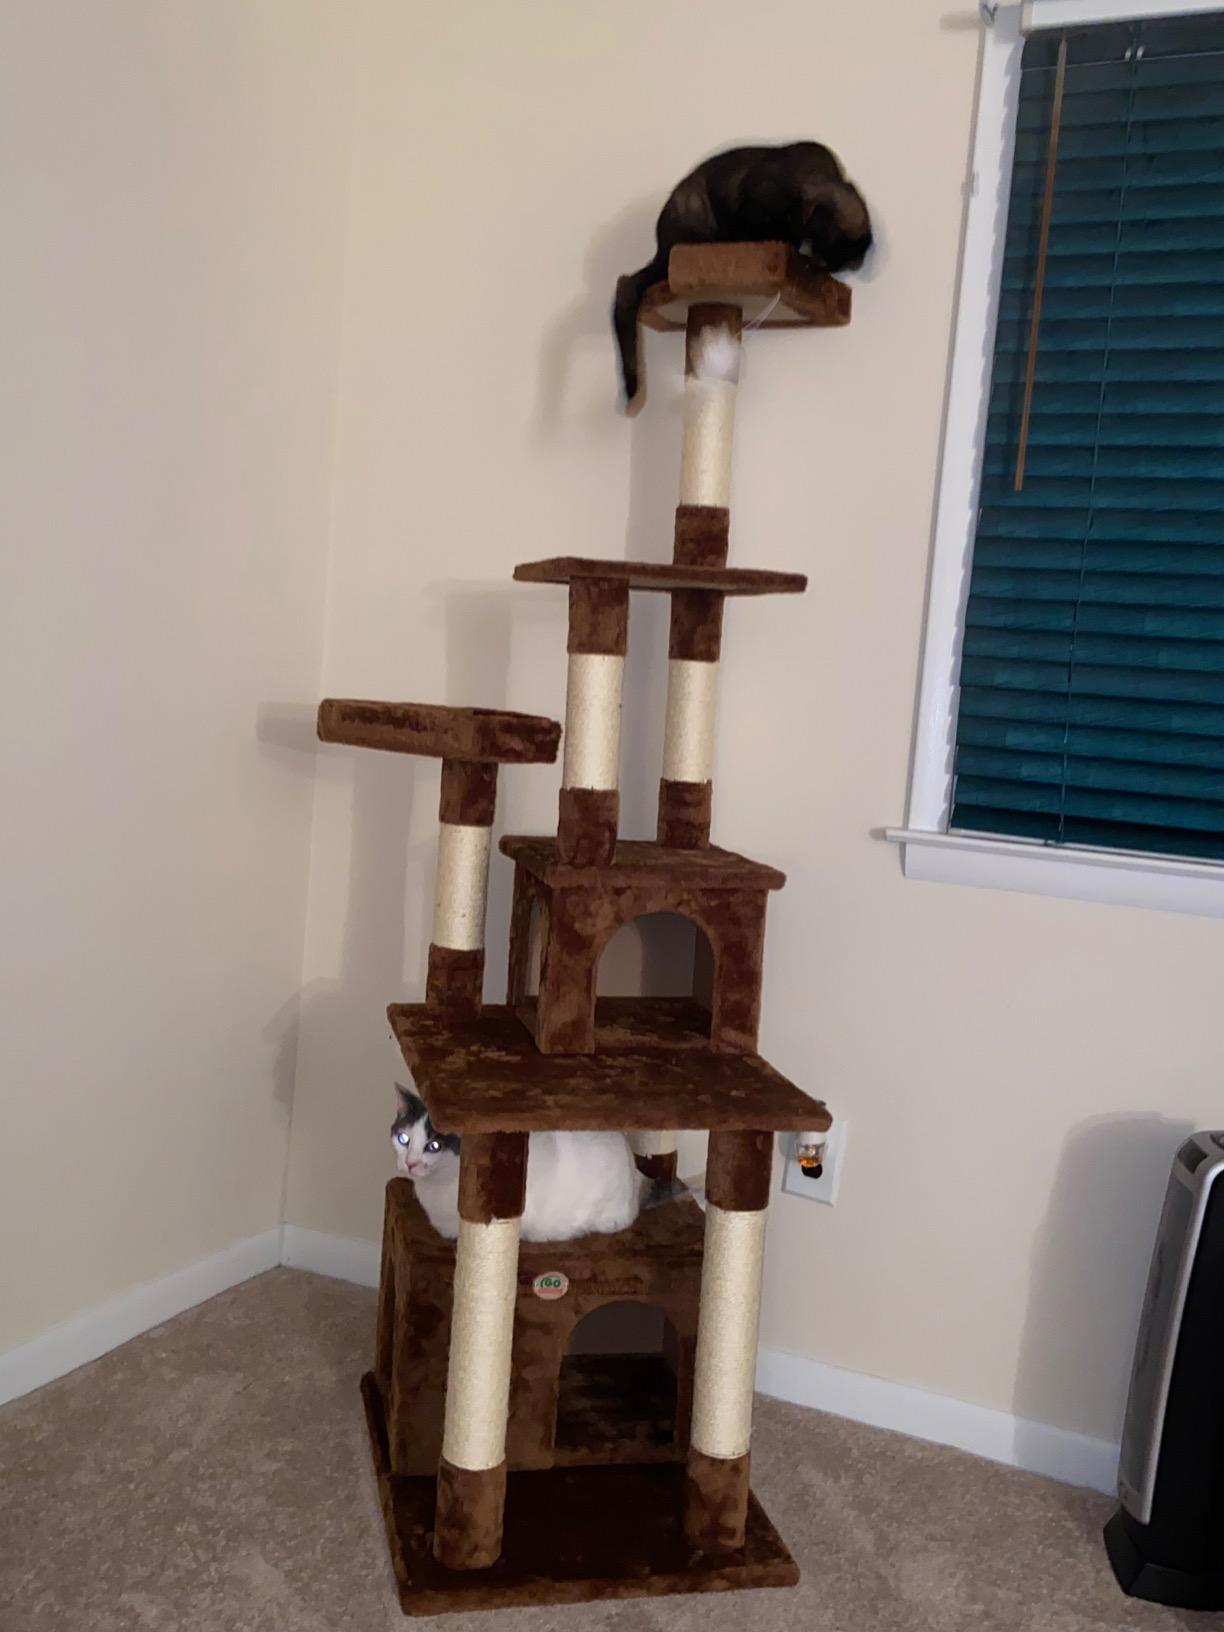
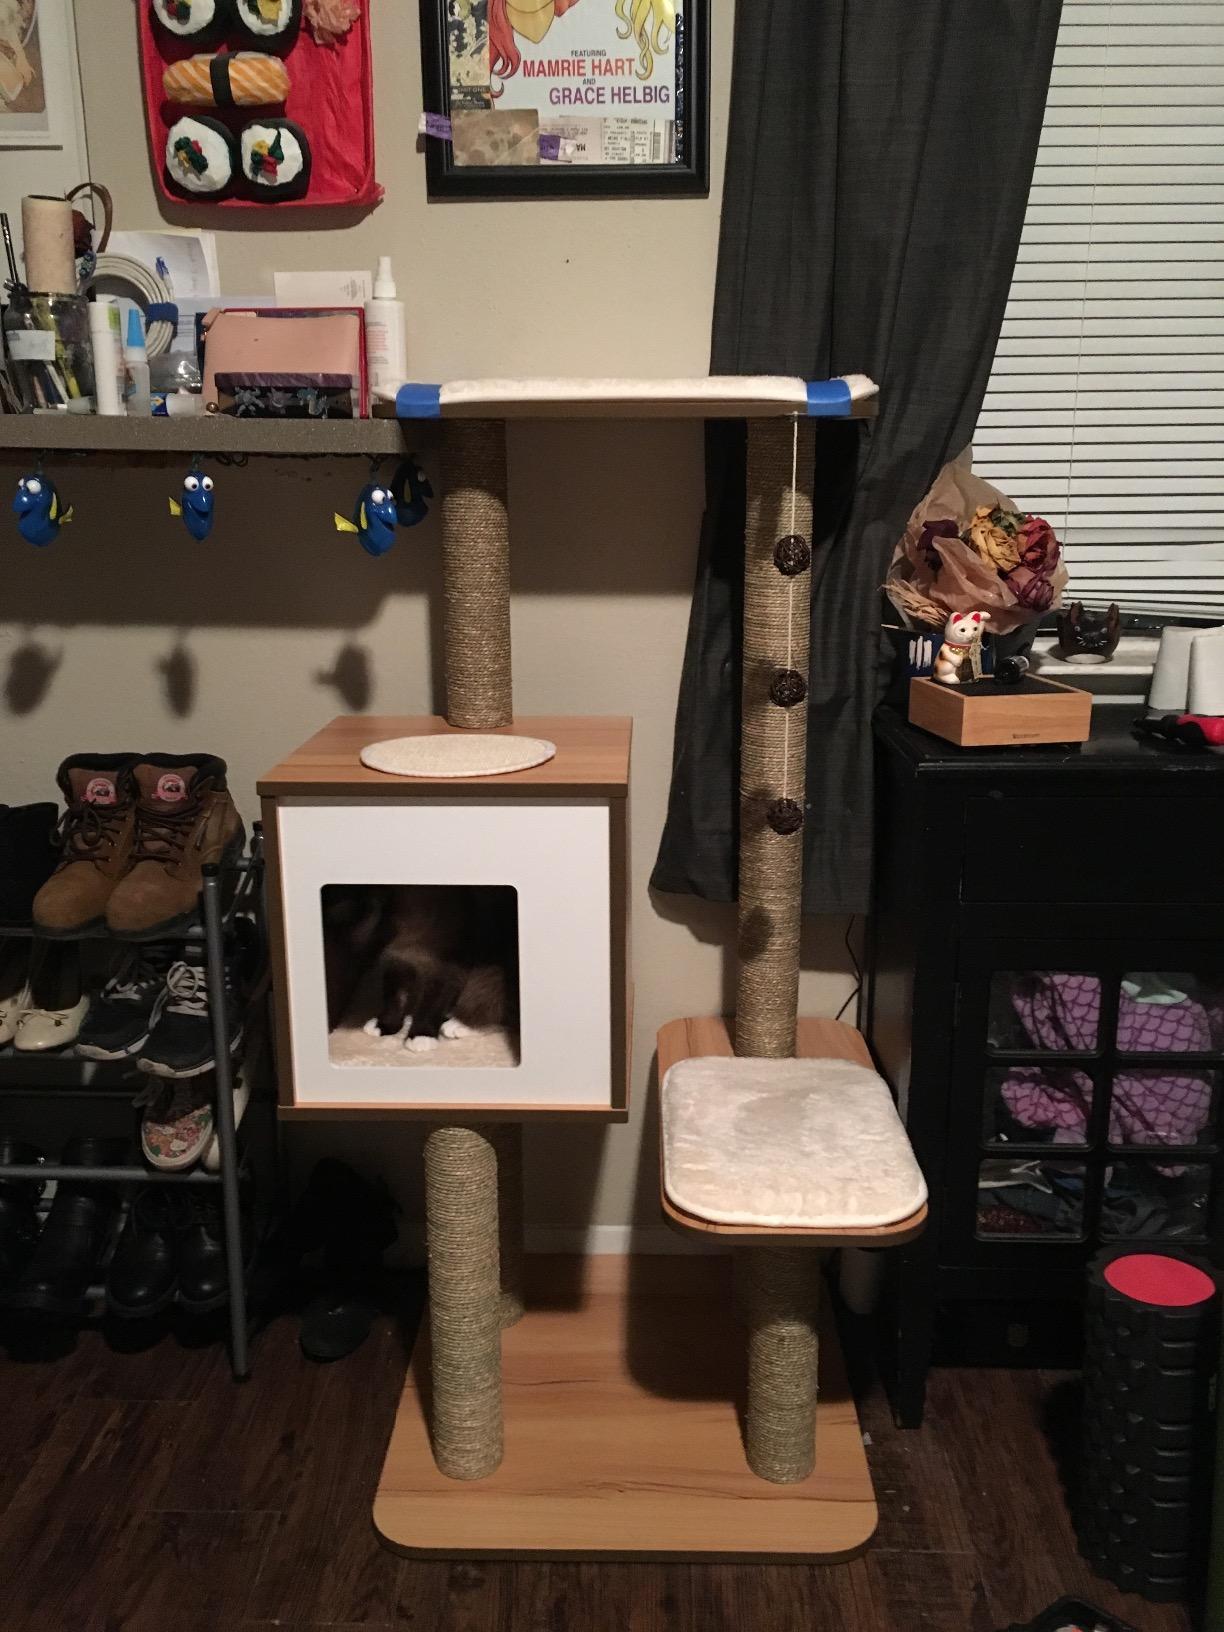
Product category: items_cat tree
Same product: no